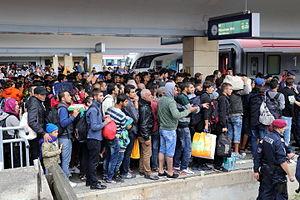
L'immigration désigne l'entrée, dans un pays ou une aire géographique donnée, de personnes étrangères qui y viennent pour un long séjour ou pour s'y installer. Le mot immigration vient du latin in-migrare qui signifie « rentrer dans un lieu ». Elle correspond, vue du côté du pays de départ, à l'émigration. En marge de ce phénomène existe celui de la double nationalité et du nomadisme. La notion d’immigré repose sur les déclarations de lieu de naissance et de nationalité.
Les réfugiés de la guerre civile syrienne en France ou réfugiés syriens en France sont des ressortissants syriens qui ont fui leur pays à la suite de l'escalade de la guerre civile. Pour échapper aux violences, environ quatre millions de Syriens ont fui le pays pour se rendre dans un pays voisin, des milliers d'autres fuyant à travers le monde, notamment en migrant en Europe, créant une inflexion de la politique d'Immigration en France.
La crise migratoire en Europe est l'augmentation, dans les années 2010, du nombre de migrants arrivant dans l'Union européenne via la mer Méditerranée et les Balkans, depuis l'Afrique, le Moyen-Orient et l'Asie du Sud et qui en fait l'une des plus importantes crises migratoires de son histoire contemporaine.
Le meurtre de Maria Ladenburger est une affaire criminelle qui se déroule à Fribourg-en-Brisgau en Allemagne le 16 octobre 2016. Maria Ladenburger est retrouvée violée et noyée sur les rives du Dreisam près du Schwarzwald-Stadion.
Les réfugiés de la guerre civile syrienne en Allemagne ou réfugiés syriens en Allemagne sont des ressortissants syriens qui ont fui leur pays à la suite de l'escalade de la guerre civile. Pour échapper aux violences, environ quatre millions de syriens ont fui le pays pour se rendre dans un pays voisin, des milliers d'autres fuyant à travers le monde, notamment en migrant en Europe.